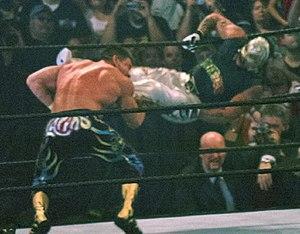
Óscar Gutiérrez Rubio, plus connu sous le nom de Rey Mysterio, né le 11 décembre 1974 à San Diego en Californie, est un catcheur américain d'origine mexicaine connu pour son travail à la World Championship Wrestling de 1996 à 2001 et à la World Wrestling Entertainment entre 2002 et 2015. Après une absence de trois ans, il signe son retour à la WWE en 2018, dans la division SmackDown Live. Il travaille actuellement dans la division Raw. Il a également travaillé dans la fédération mexicaine Asistencia Asesoría y Administración et aussi à la Lucha Underground. Il est souvent considéré comme le meilleur luchador de tous les temps et est souvent cité comme étant le catcheur américain d'origine mexicaine qui a fait émerger le style de catch mexicain aux États-Unis durant les années 1990
Les Wrestling Observer Newsletter Awards sont des prix honorifiques décernés chaque année depuis 1980 par les lecteurs de la Wrestling Observer Newsletter au meilleur et au pire du catch et des Arts Martiaux Mixtes au titre de l’année écoulée. Les premiers prix ont été attribués en 1980 lors de sondages réalisés par Dave Meltzer, futur rédacteur et éditeur de la Wrestling Observer Newsletter auprès de correspondants, passionnés de catch comme lui. Dès 1983, après la création du Wrestling Observer, les awards deviennent une tradition annuelle et le nombre de catégories grandit et évolue d’année en année.
Cet article présente une liste d'attaques utilisées au catch.